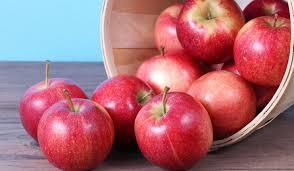
Label: apples